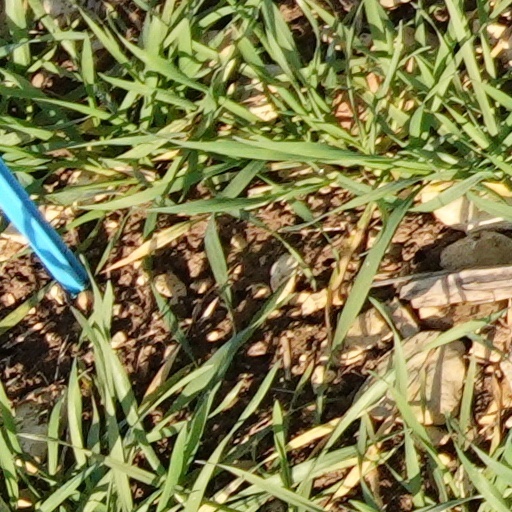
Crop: wheat